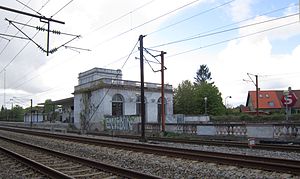
Ordrup Station
Ordrup Station er en S-togs-station i Ordrup nord for København.